Jack Sock

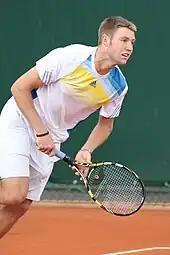
Sock at the 2013 French Open

Sock had a slow start to 2013, losing in qualifying at the Brisbane International and the 2013 Australian Open. However, he received a wildcard entry into the U.S. National Indoor Tennis Championships, in which he gained his first wins of the season, reaching the quarterfinals for the second time in his career. In the doubles competition at the same tournament, Sock teamed up with James Blake, also a wildcard entry, reaching the final, where the pair lost to the Bryan brothers. Sock made it through three rounds of qualifying without dropping a set to enter the main draw of the 2013 French Open. In the first round, he defeated the accomplished player Guillermo García López in only 1 hour and 59 minutes. He then lost to 35-year-old veteran Tommy Haas in straight sets.